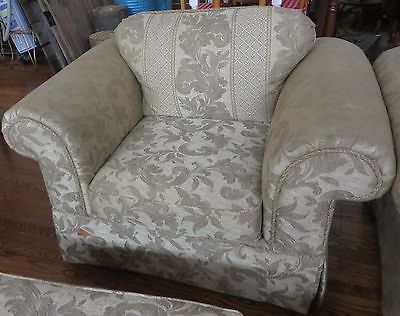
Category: chair